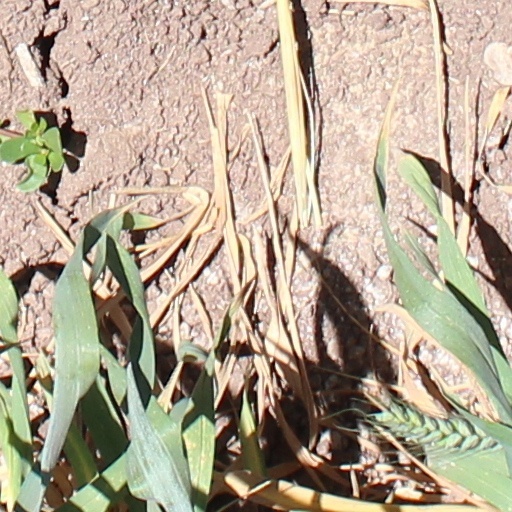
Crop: wheat